Mount Arapiles

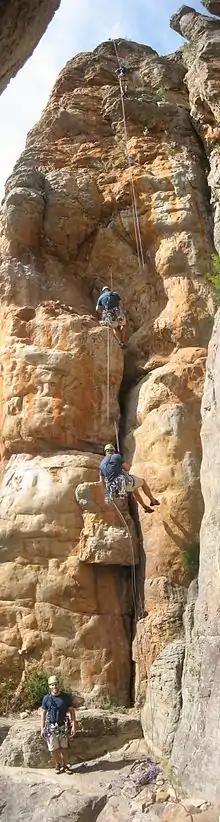
Abseiling off the back of Muldoon, 13. The start of the climb is the large vertical crack visible to the right of the climber at the bottom.

Arapiles was first considered for climbing in a recreational manner in September 1963, when Bob and Steve Craddock travelled to Mitre Rock after seeing it in a tourist guide, and saw that their destination was dwarfed by Mount Arapiles. It was a number of weeks and visits before climbing was actually attempted at Arapiles, with the first climbs being recorded in November 1963 on what is now called "The Pinnacle Face". The pioneering group, consisting of the Craddocks, Doug Angus, Peter Jackson, and Greg Lovejoy split into two parties, with each party claiming a route on the same day. Many more climbs were put up in the following days and weeks, including the classic climb "Tiptoe Ridge" (5), and in 1964 Steve Craddock and his father Bob produced the first Arapiles climbing guidebook on a school duplicating machine (featuring 15 routes).